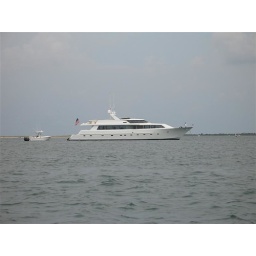
A yacht pulling a smaller boat in the water